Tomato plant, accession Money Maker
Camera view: horizontal (90 deg, fisheye); turntable rotation: 240 degrees
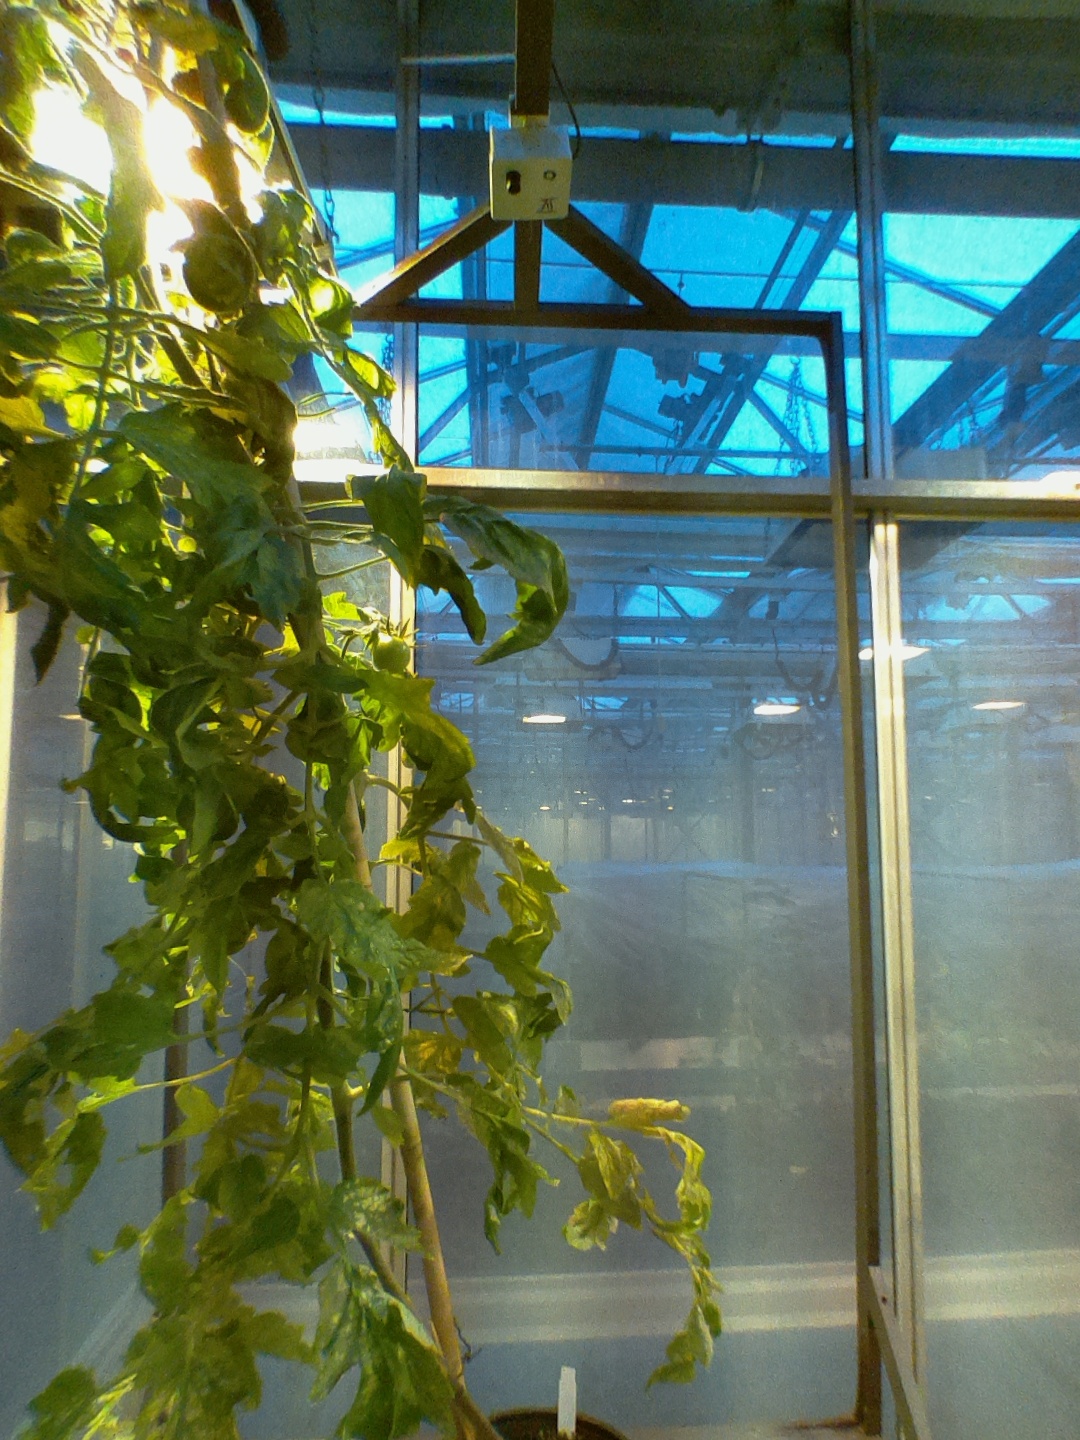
BBCH growth stage 72: 20%-30% of final fruit size